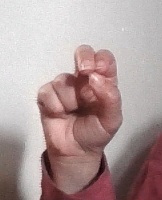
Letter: gaaf